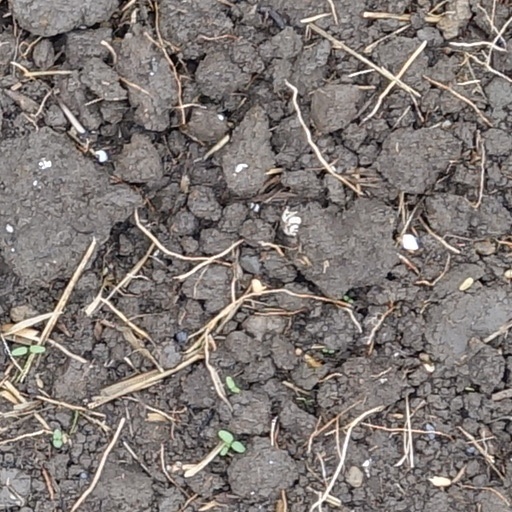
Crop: wheat